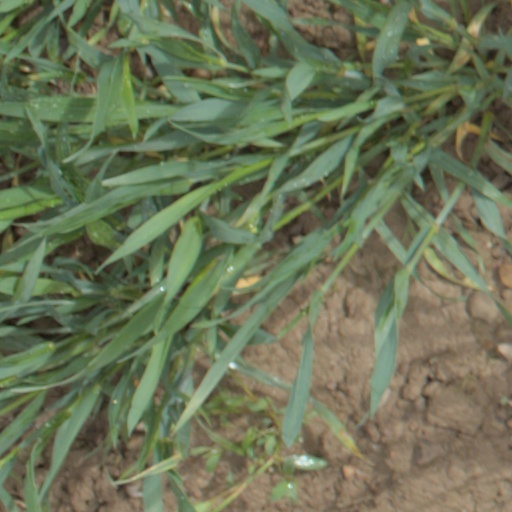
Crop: wheat